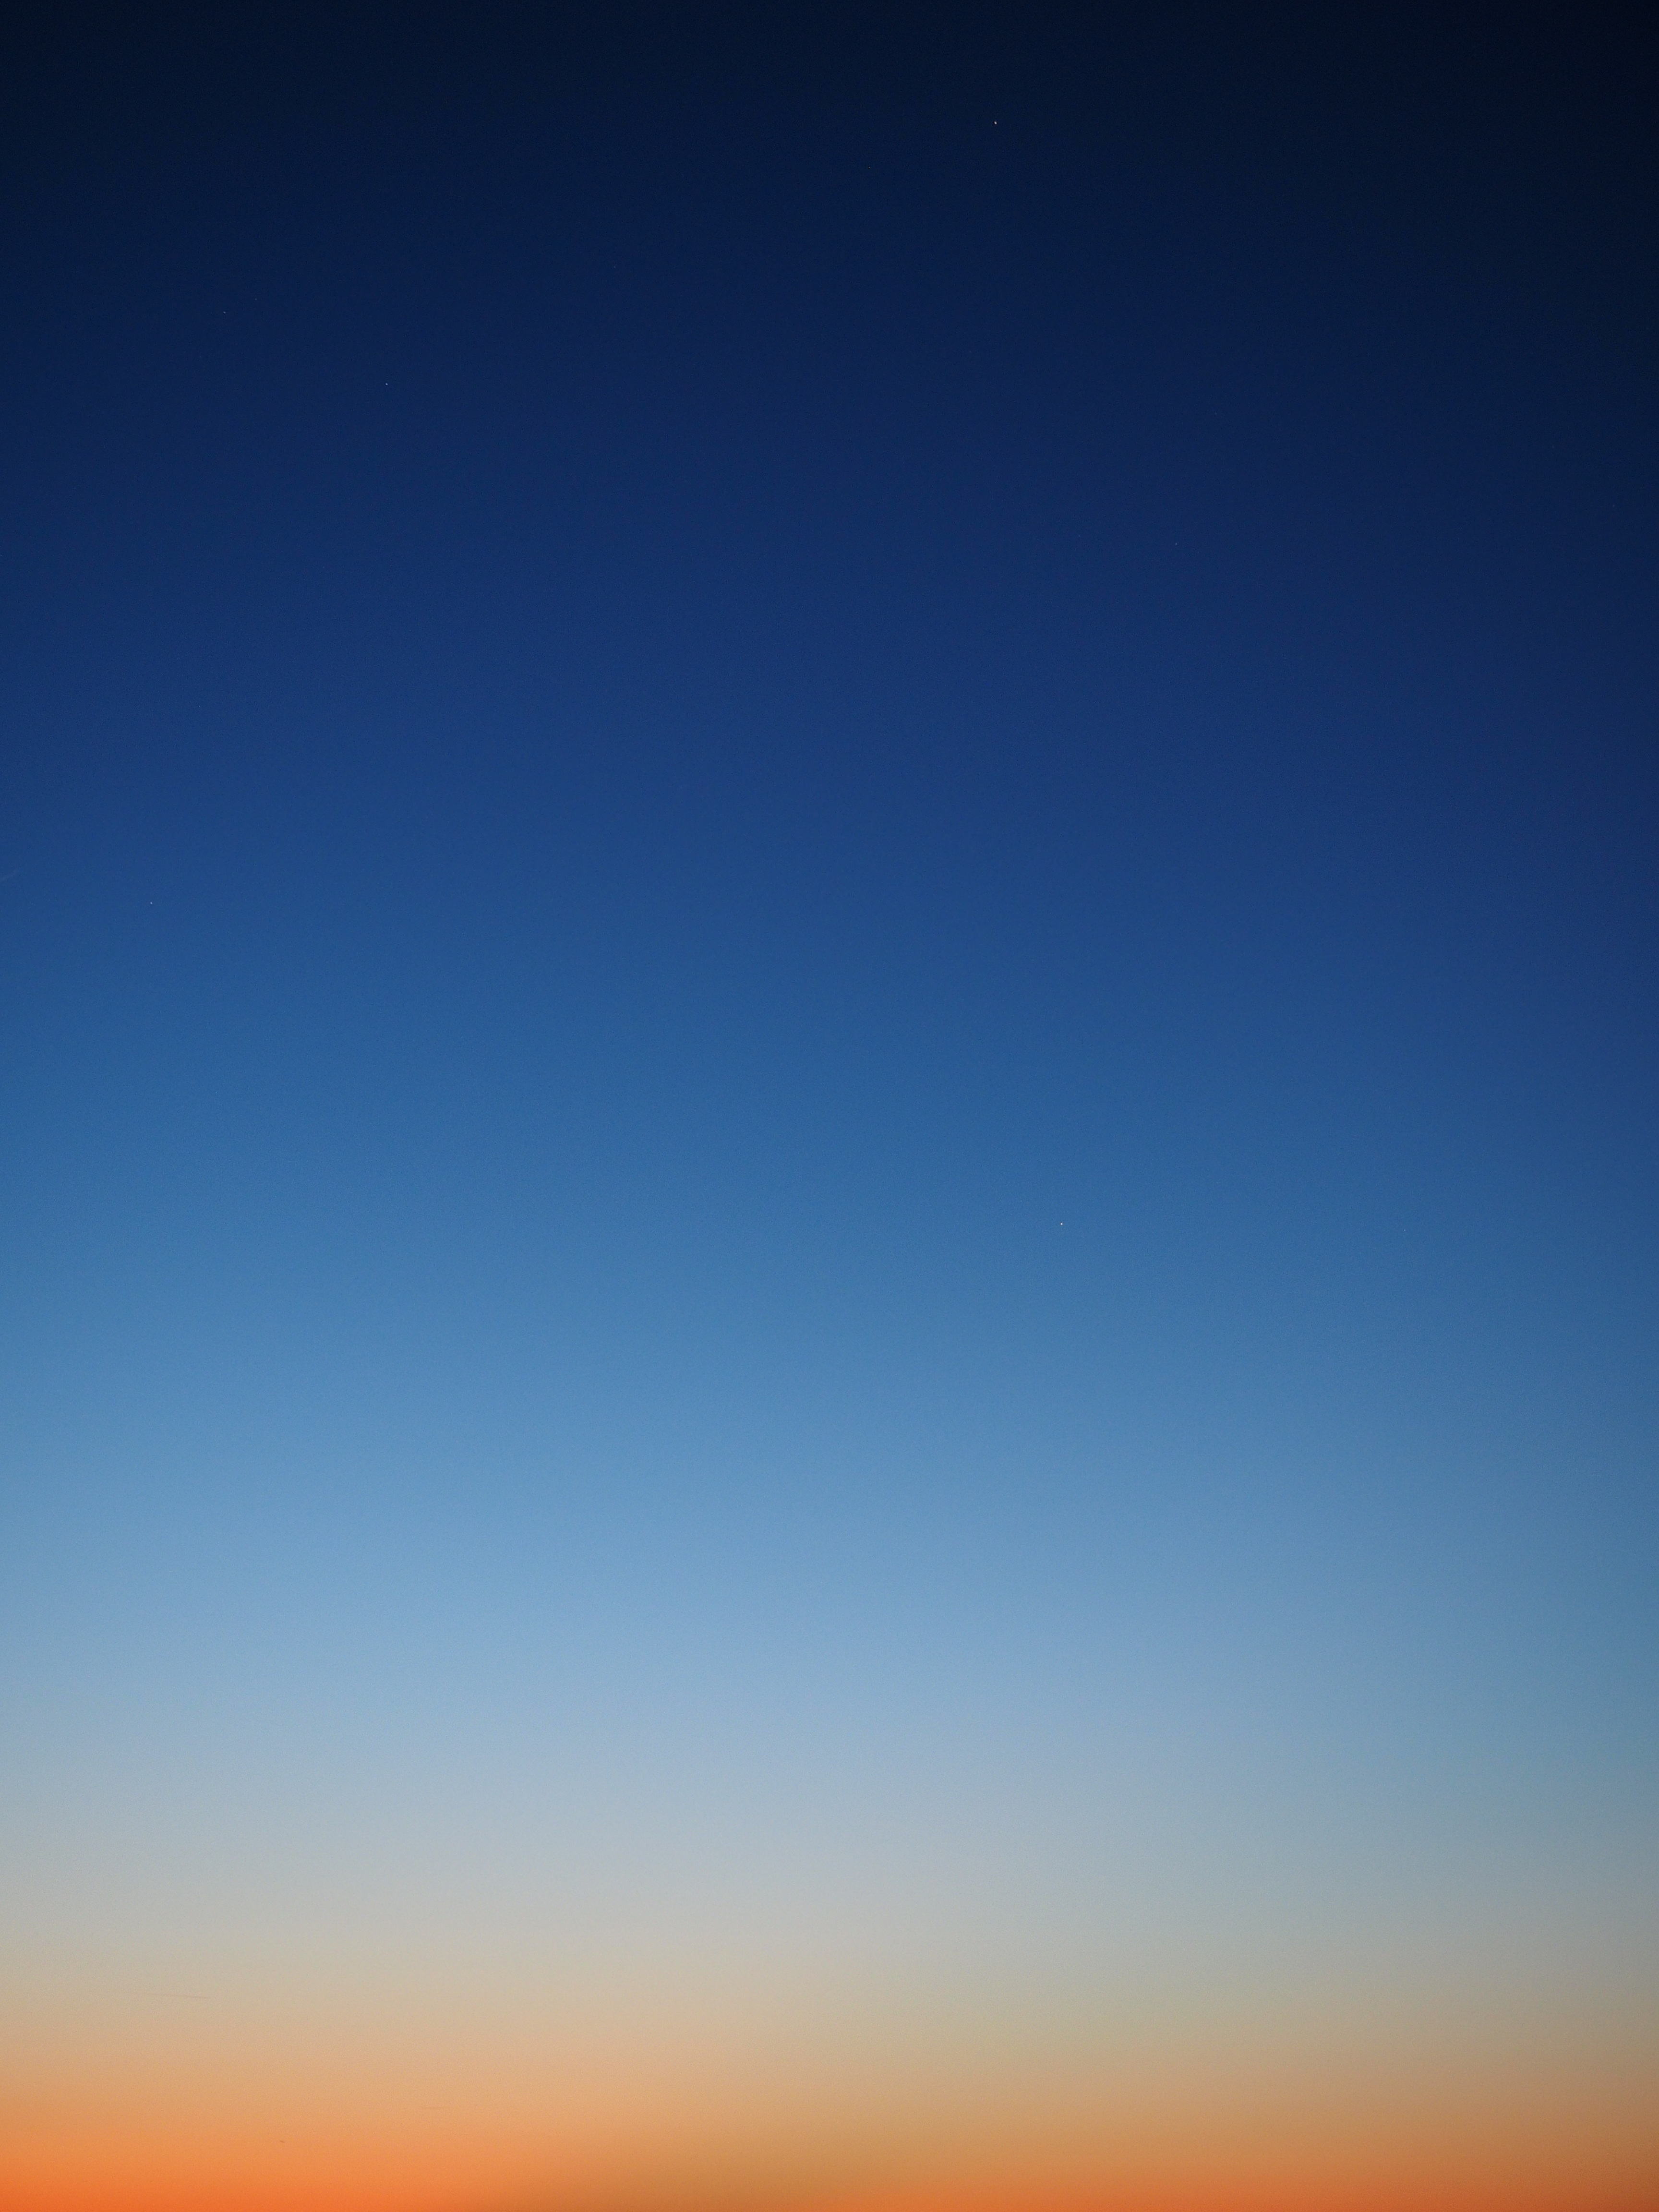
horizon, light, cloud, sky, sunrise, sunset, sunlight, morning, wave, dawn, atmosphere, dusk, orange, line, romance, romantic, blue, pastel, afterglow, evening sky, pastellfarben, evening hour, atmosphere of earth, computer wallpaper